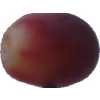
Label: pink_grape